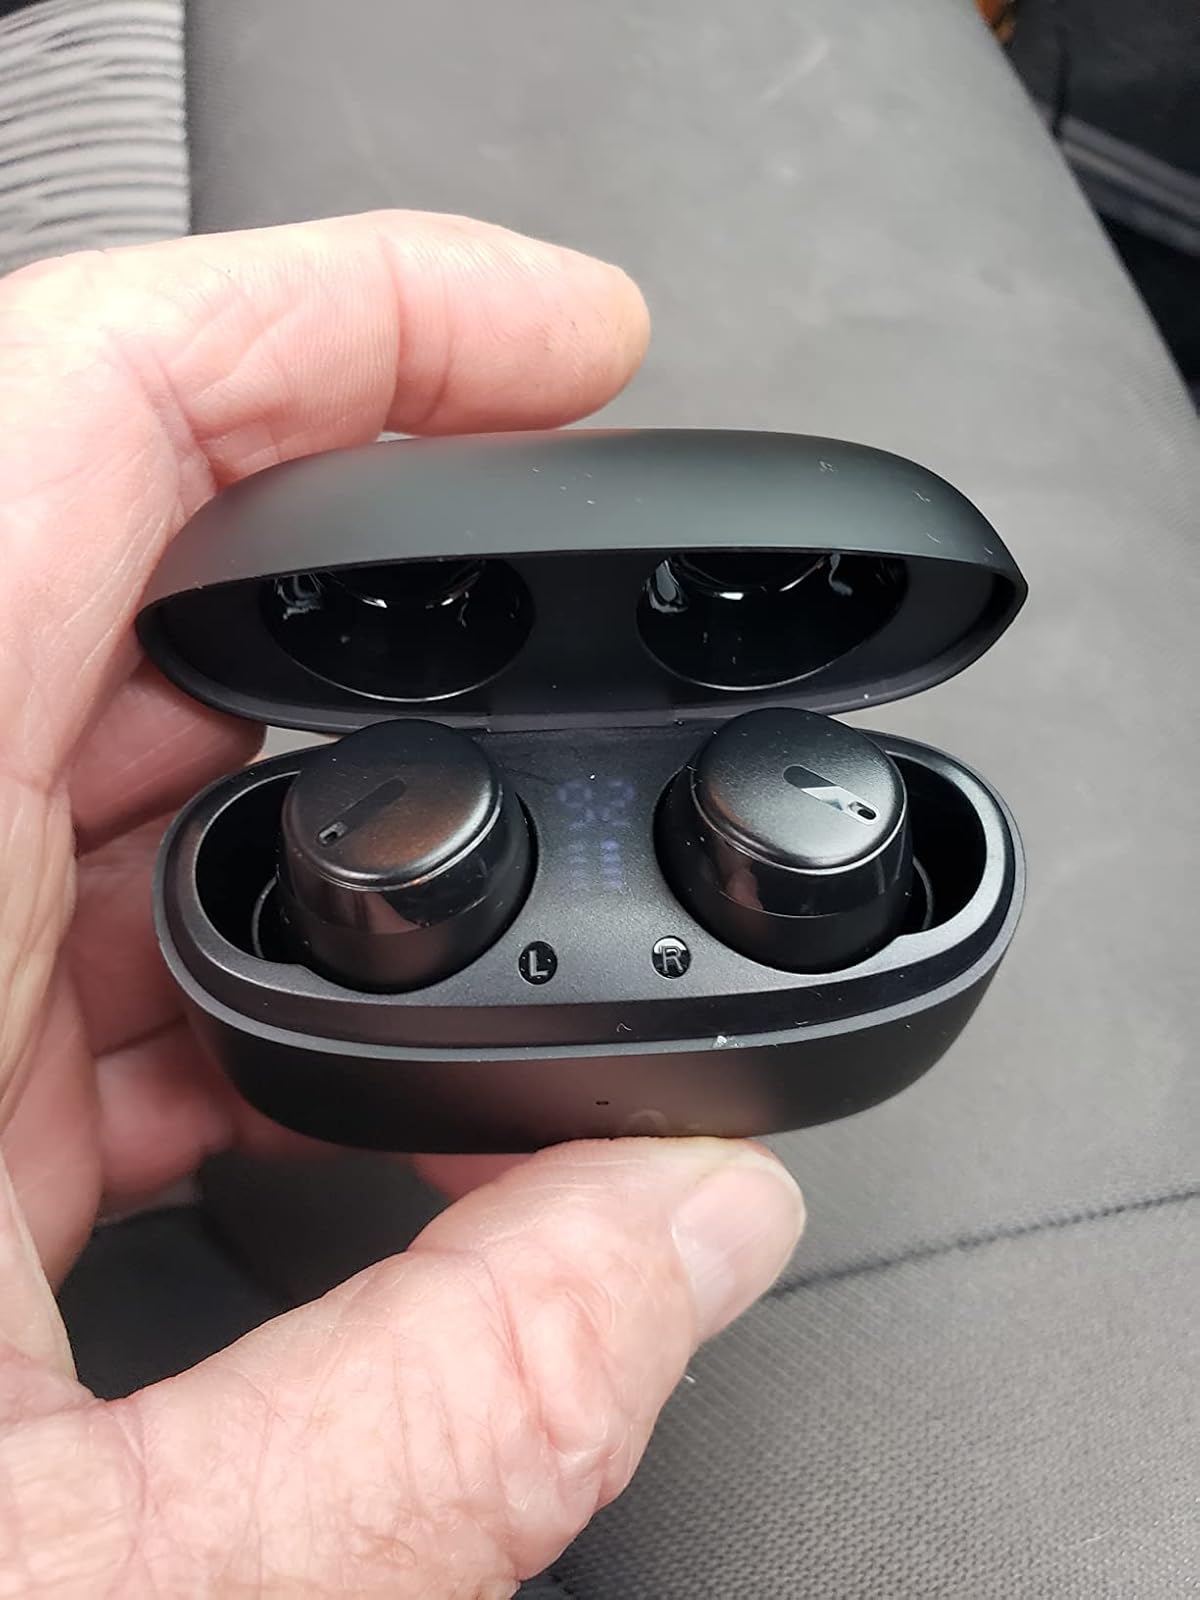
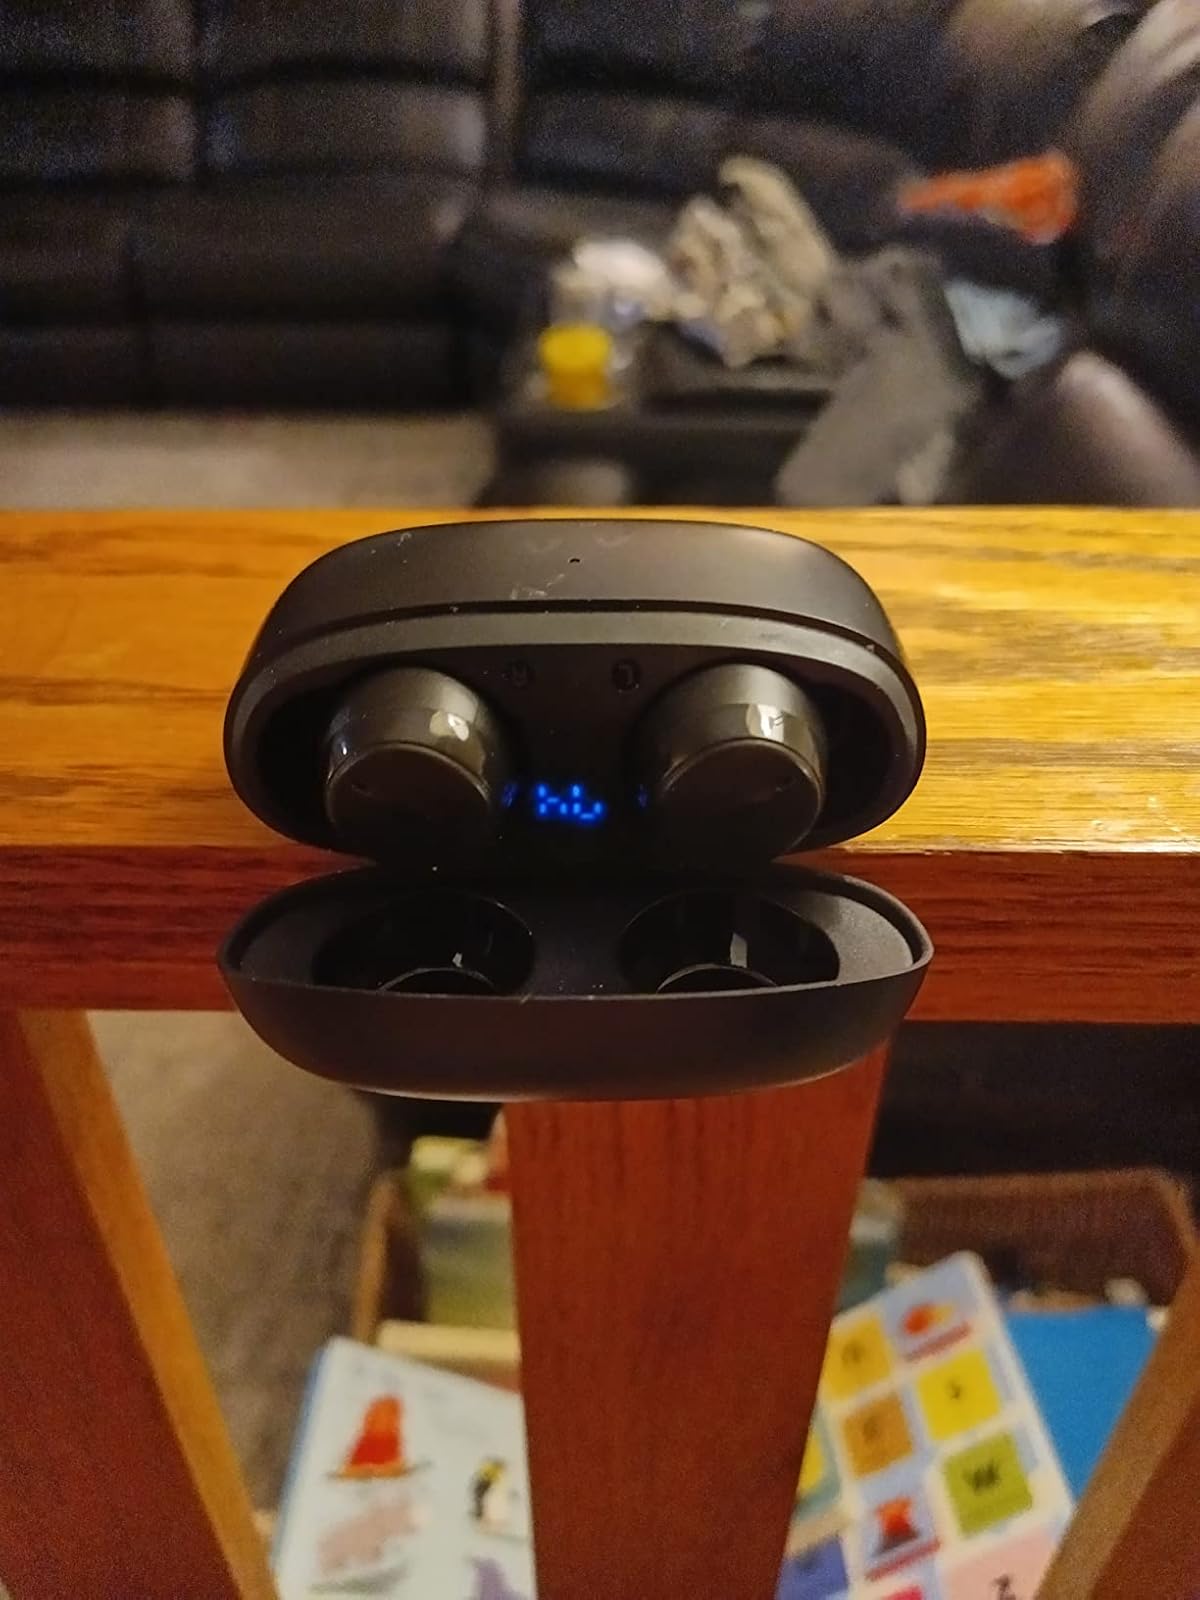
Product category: earbuds
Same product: yes